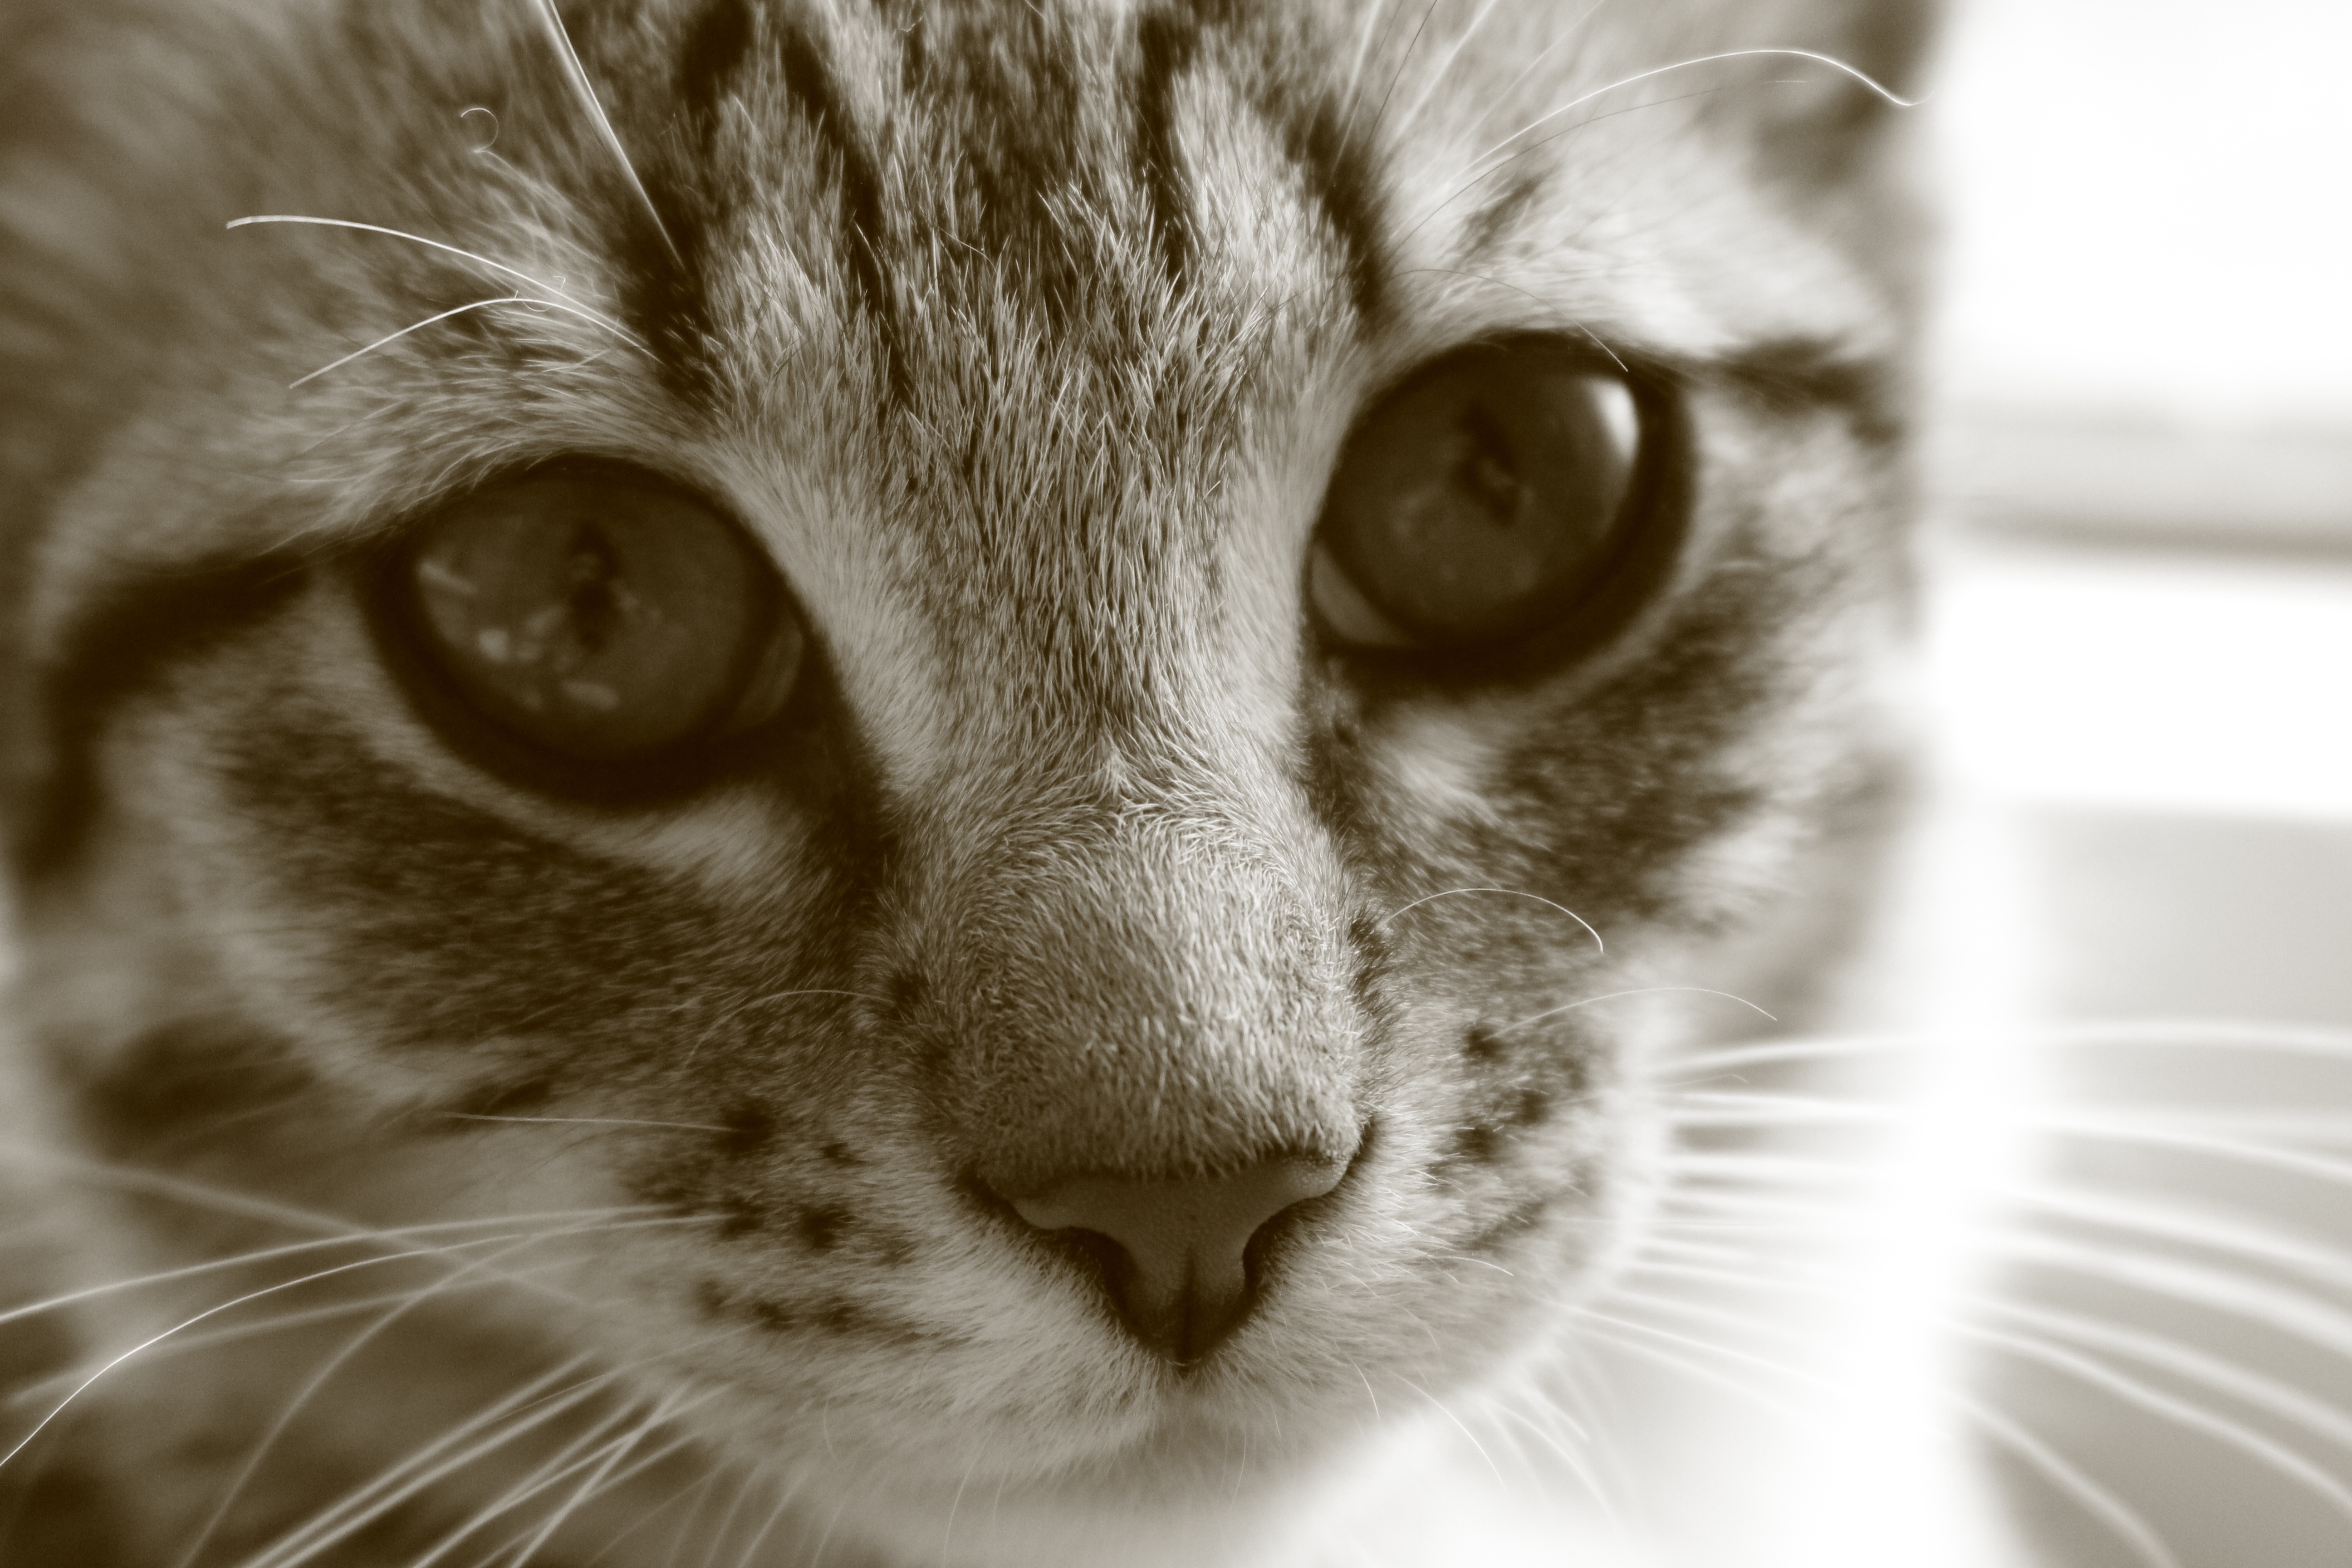
black and white, white, kitten, cat, mammal, monochrome, fauna, close up, nose, whiskers, snout, eye, vertebrate, kittens, mackerel, cat's eyes, tabby cat, cat baby, small to medium sized cats, cat like mammal, domestic short haired cat